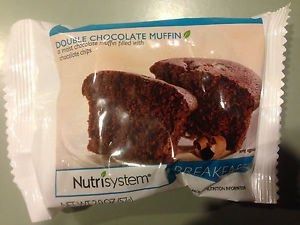
Item Name: Nutrisystem Breakfast Double Chocolate Muffins, 4 Muffins
Product Description: 1 box of Nutrisystem double chocolate muffins (4 muffins total)
Value: 4.0
Unit: Count

Price: 8.42